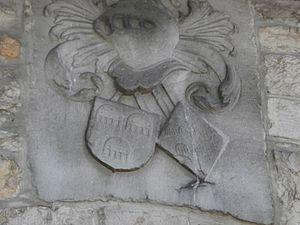
Armoiries de la famille de Maillen sur le chateau de Godinne.
La famille de Maillen est une famille noble de la région du Condroz en Belgique, aujourd'hui éteinte.